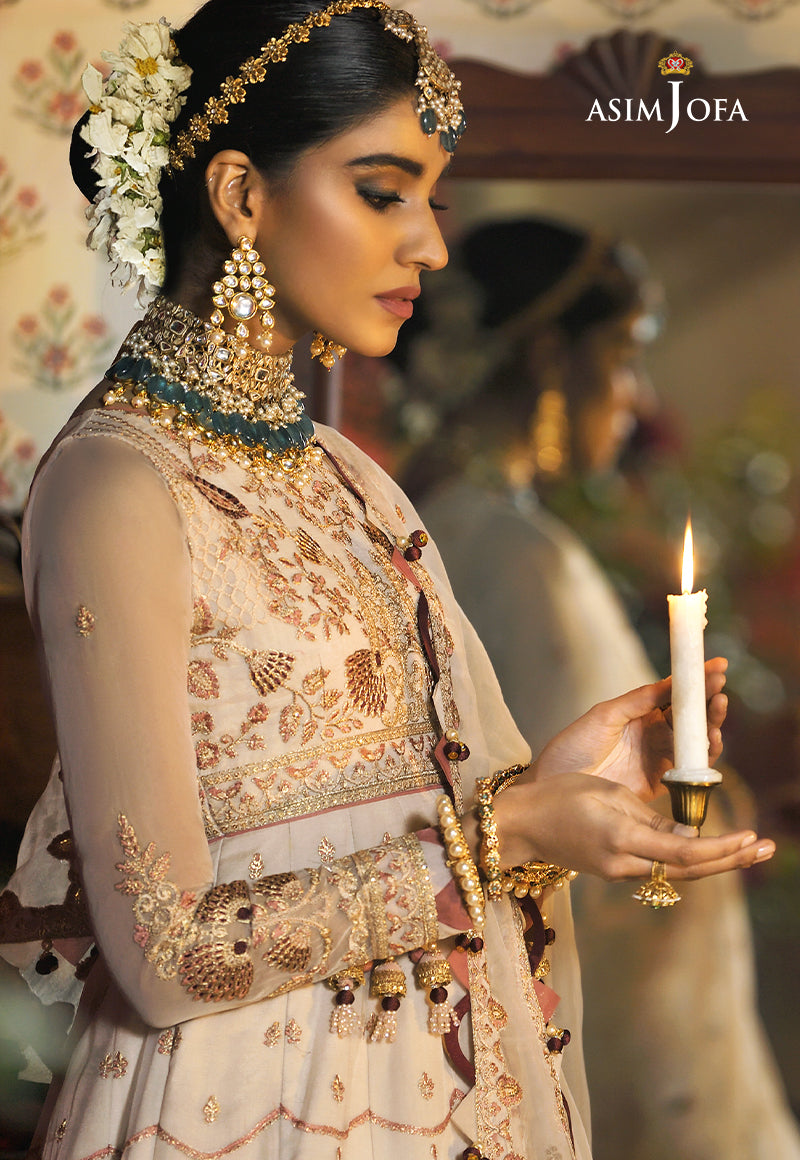
beige gold jodha embroidered le